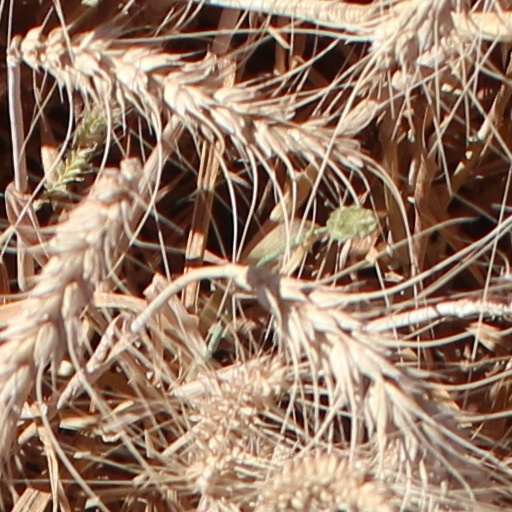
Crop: wheat